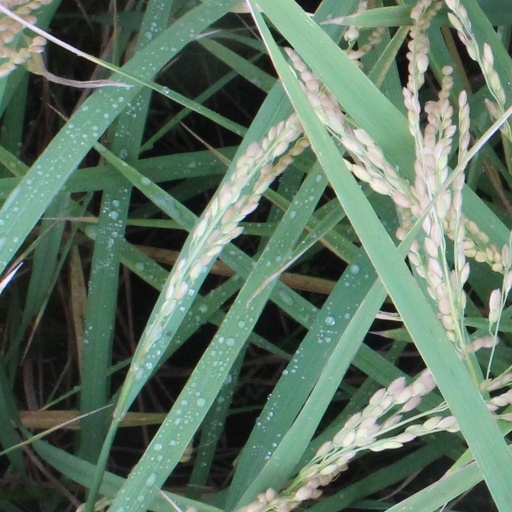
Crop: rice